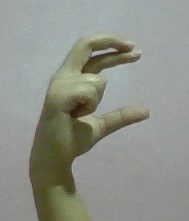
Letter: thal